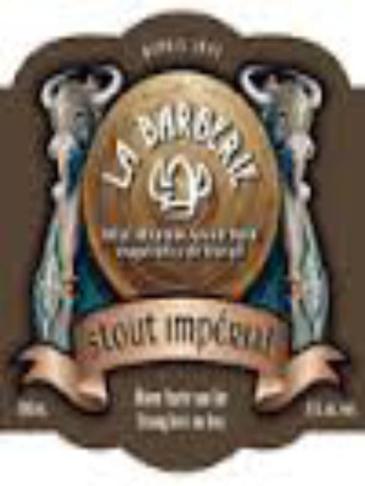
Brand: la barberie
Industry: Food